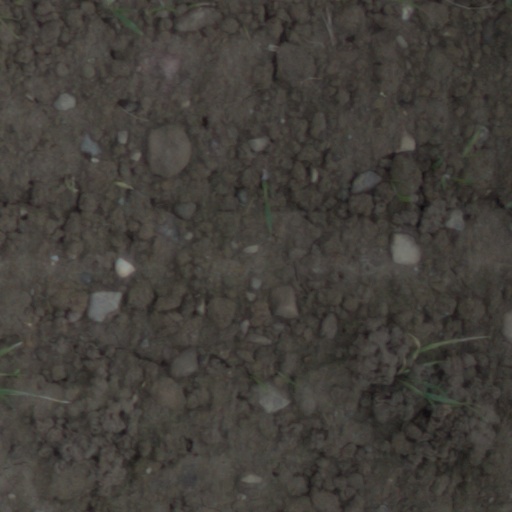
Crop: wheat